Fischland

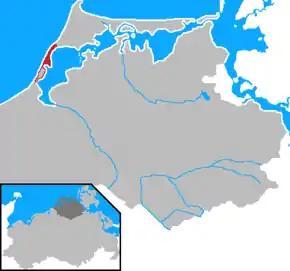
Location of the peninsula of Fischland

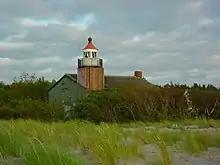
Beacon on Fischland

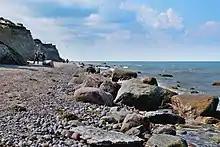
Steep coast near Ahrenshoop with a sand martin colony

The Pleistocene island core, which is subjected to marked changes as a result of water and wind action, consists of glacial sands ("Geschiebesanden") and till and forms part of a graded shoreline. Not until the end of the 14th century were the two existing channels between the Baltic Sea and the lagoon or "bodden" filled in by the Hanseatic League in order to make access to the sea more difficult for their rival, Ribnitz. As a result, Fischland and Darß became a peninsula.